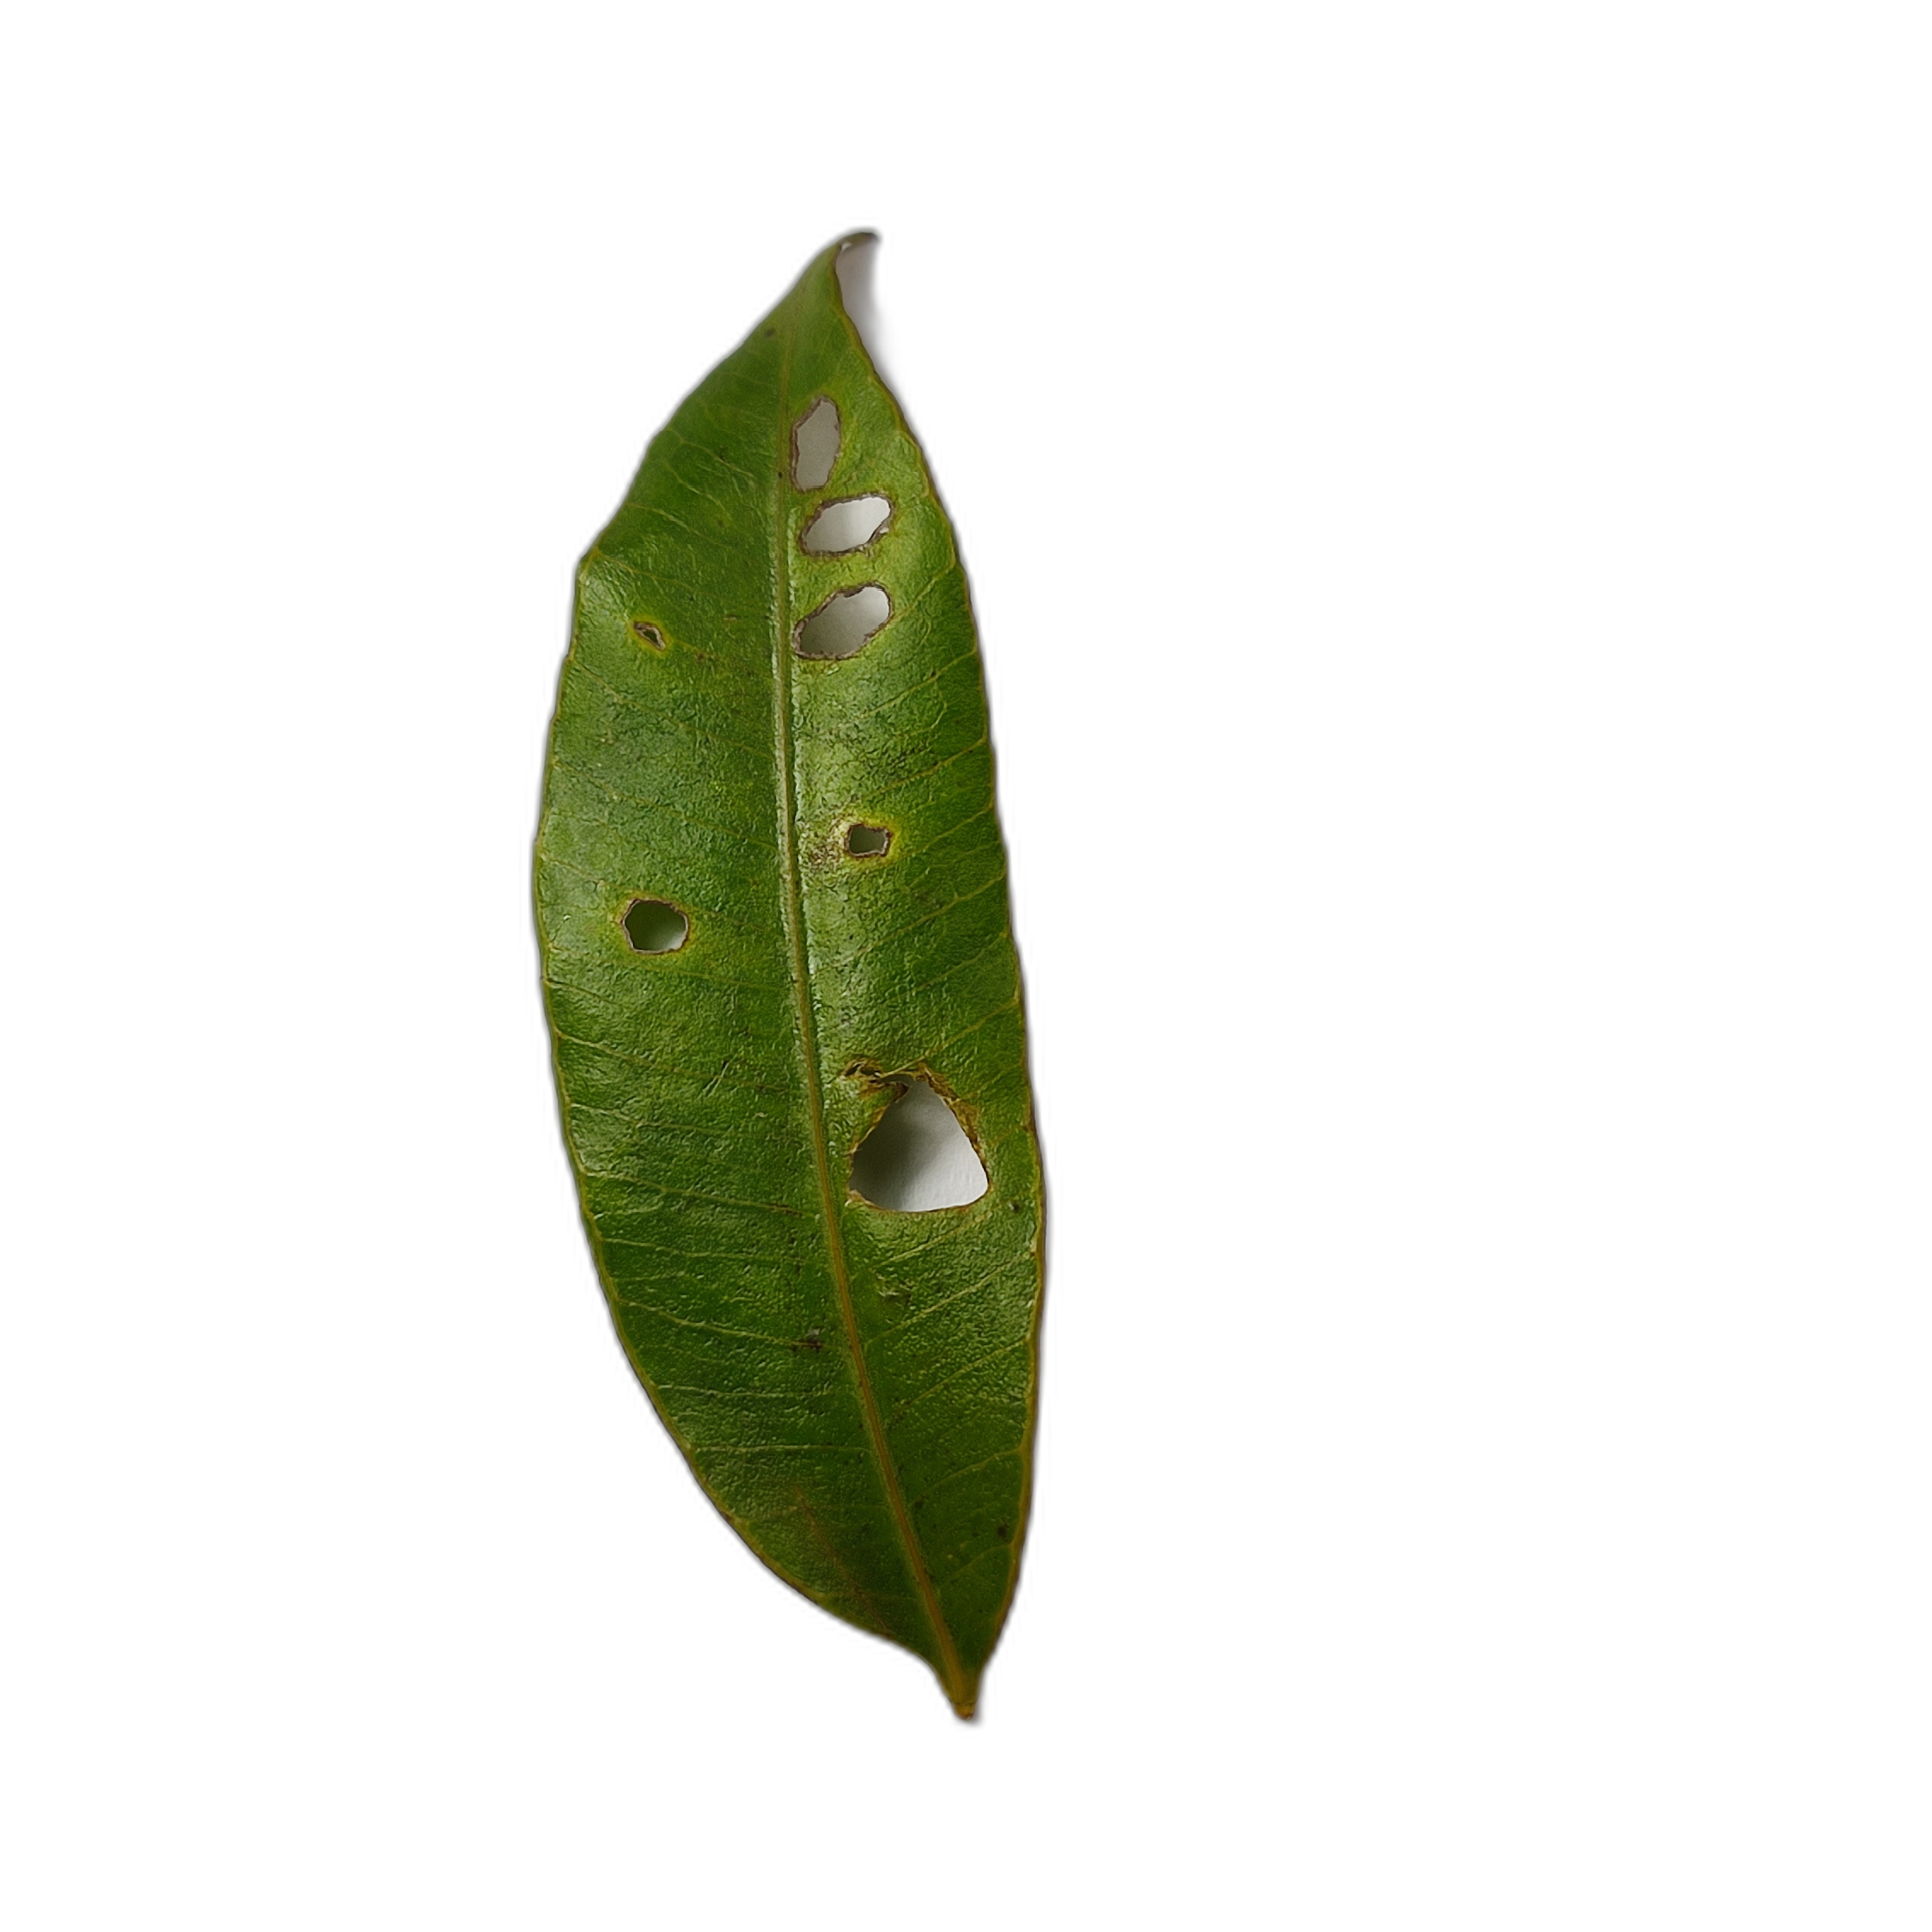
Label: not_healthy